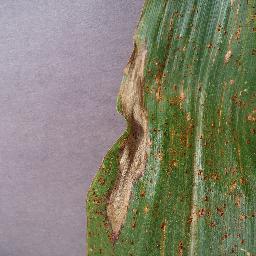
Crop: corn
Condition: (maize)_northern_blight